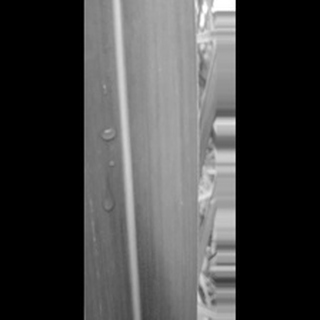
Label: healthy_sugarcane